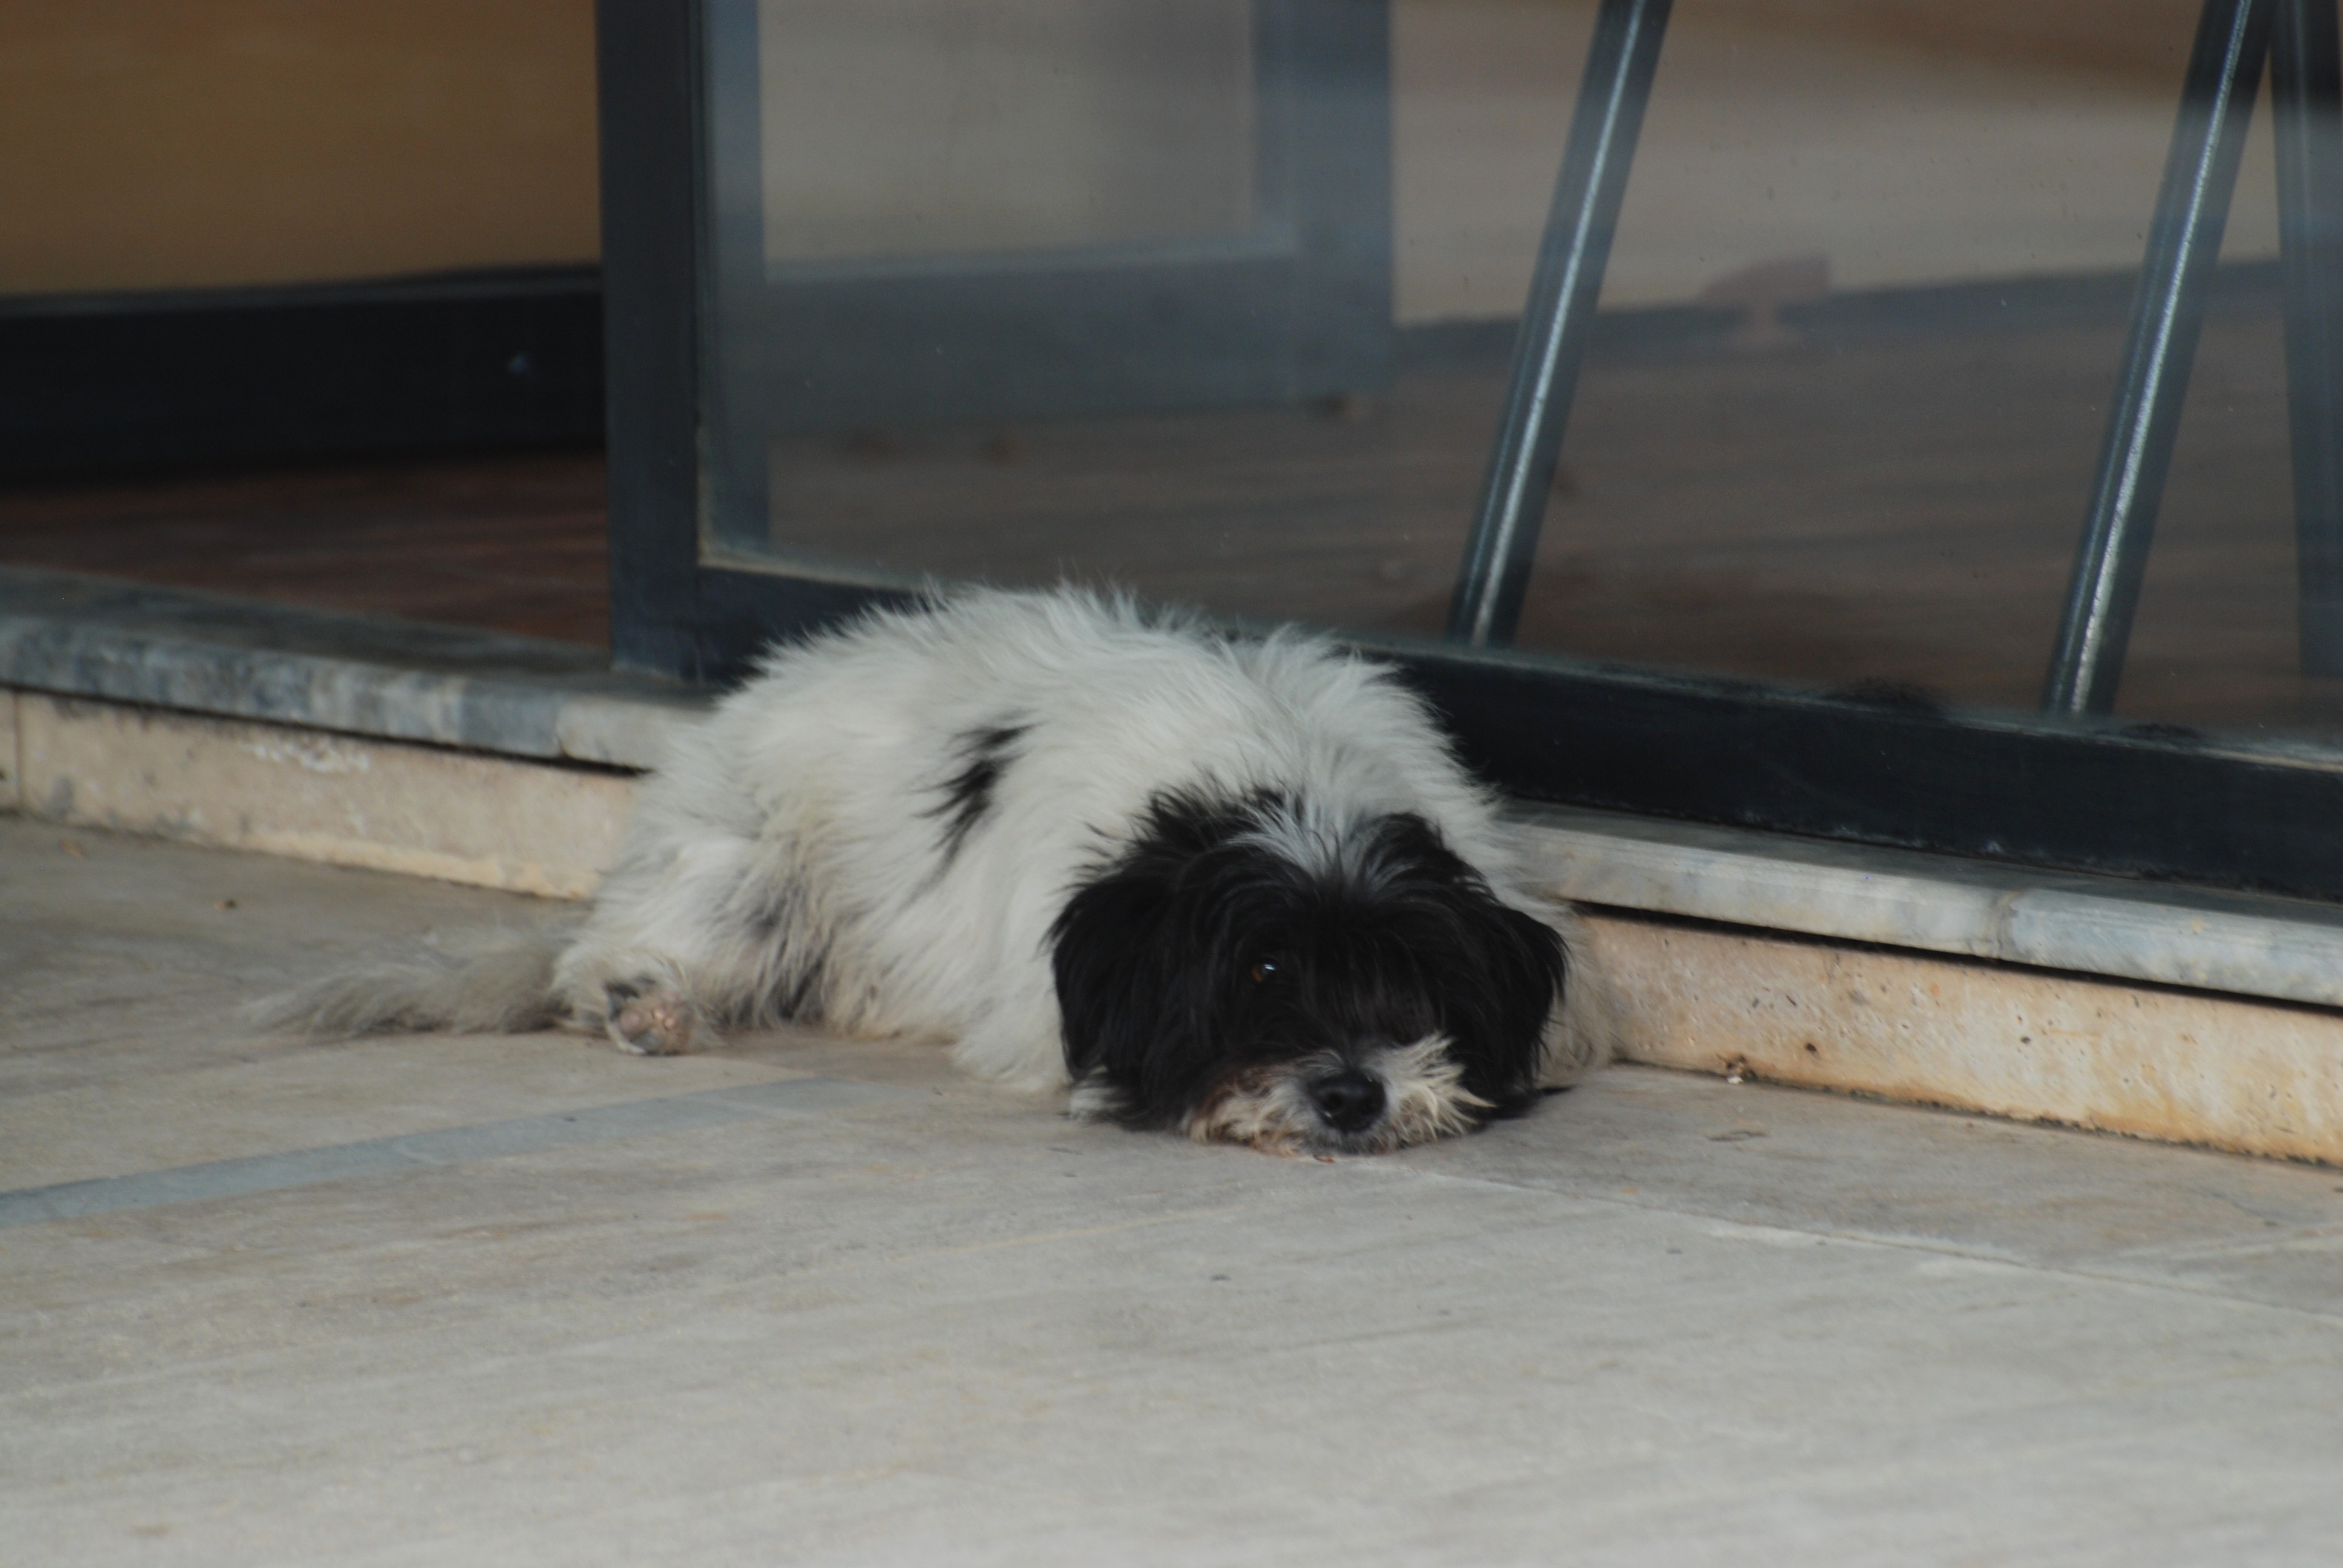
nature, dog, pet, mammal, nikon, pets, dogs, animals, turkey, vertebrate, d80, turkei, nikond80, straydogs, streetdogs, turkiye, turquia, turchia, sarigerme, dog like mammal, old english sheepdog